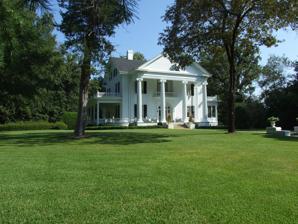
Building: Hickory Hill (Thomson, Georgia)
Country: United States of America
Year built: 1864
United States historic place Thomas E. Watson House U.S. National Register of Historic Places U.S. National Historic Landmark Show map of Georgia Show map of the United States Location 502 Hickory Hill Drive, Thomson, Georgia Coordinates 33°28′15″N 82°30′43″W / 33.47083°N 82.51194°W / 33.47083; -82.51194 Area 70 acres (28 ha) Built 1864 Architect Wilson, John; Thomas E. Watson Architectural style Greek Revival NRHP reference No. 76002144 and 79003110 Significant dates Added to NRHP May 11, 1976 Designated NHL May 11, 1976 Hickory Hill is a historic house museum at 502 Hickory Hill Drive in Thomson, Georgia .  A National Historic Landmark , it was a home of Georgia Populist Party co-founder Thomas E. Watson (1856-1922). The main house was added to the National Register of Historic Places (NRHP) in 1976 (#76002144) and the whole site was added to the NRHP in 1979 (#79003110). Description and history Hickory Hill is located on a wooded 70-acre (28 ha) parcel of land, bounded on the north by Magnolia Drive, the east by North Lee Street, the south by Hickory Hill Drive, and the west by the Thomson city line.  The centerpiece of the estate is a handsome two story wood-frame house, with a side gable roof and weatherboard siding.  A large Neoclassical Revival dentillated and pedimented portico projects from its front, supported by four two-story Ionic columns. The core of the house is an Italianate structure, built about 1864 by Captain John Wilson.  It was purchased in 1900 by Thomas E. Watson , a Thomson native who was then already a significant force in Georgia politics.   Watson spent several years altering and modernizing the house, transforming it into a Neoclassical Revival masterpiece, and introducing all of the latest modern amenities, including running water, central heat, and electric lighting, the first place in the city with that feature.  The house remained his home until his death in 1922.  In 1954 it passed to his grandson, Walter Brown, and is now owned by the nonprofit Watson-Brown Foundation. Hickory Hill is one of three houses associated with Thomas E. Watson in Thomson, all three of which are now owned by the same foundation and operated as museum properties.  His birthplace, a crude log cabin, was moved from the plantation on which he was born to its present location at Tom Watson Way and Bethany Drive and restored.  His home before Hickory Hill is adjacent to the cabin, at 310 Tom Watson Way. The foundation also operates other historic house museums in Georgia including T. R. R. Cobb House in Athens and the May Patterson Goodrum House in Atlanta . See also List of National Historic Landmarks in Georgia (U.S. state) National Register of Historic Places listings in McDuffie County, Georgia References